Eddie Polo

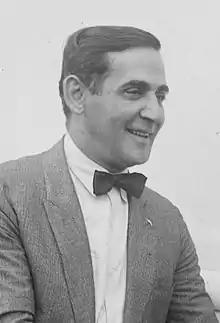
Polo in 1922

Eddie Polo (1 February 1875 – 14 June 1961) was an Austrian-American actor of the silent era. He was of Jewish descent.